Alans

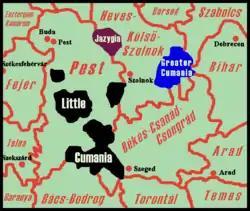
Jazygia, inhabited by the Jassic people, in the 18th century within the Kingdom of Hungary.

In 1277 Mengu-Timur sent an expedition against the rebellious Alans in the city of Dedyakov. As a result of the campaign, the city was burned.According to many researchers, Dedyakov was located on the territory of the capital of North Ossetia - Vladikavkaz.